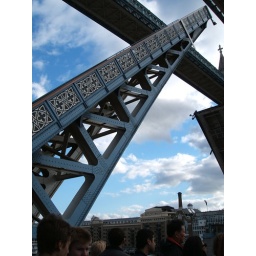
tower bridge in action